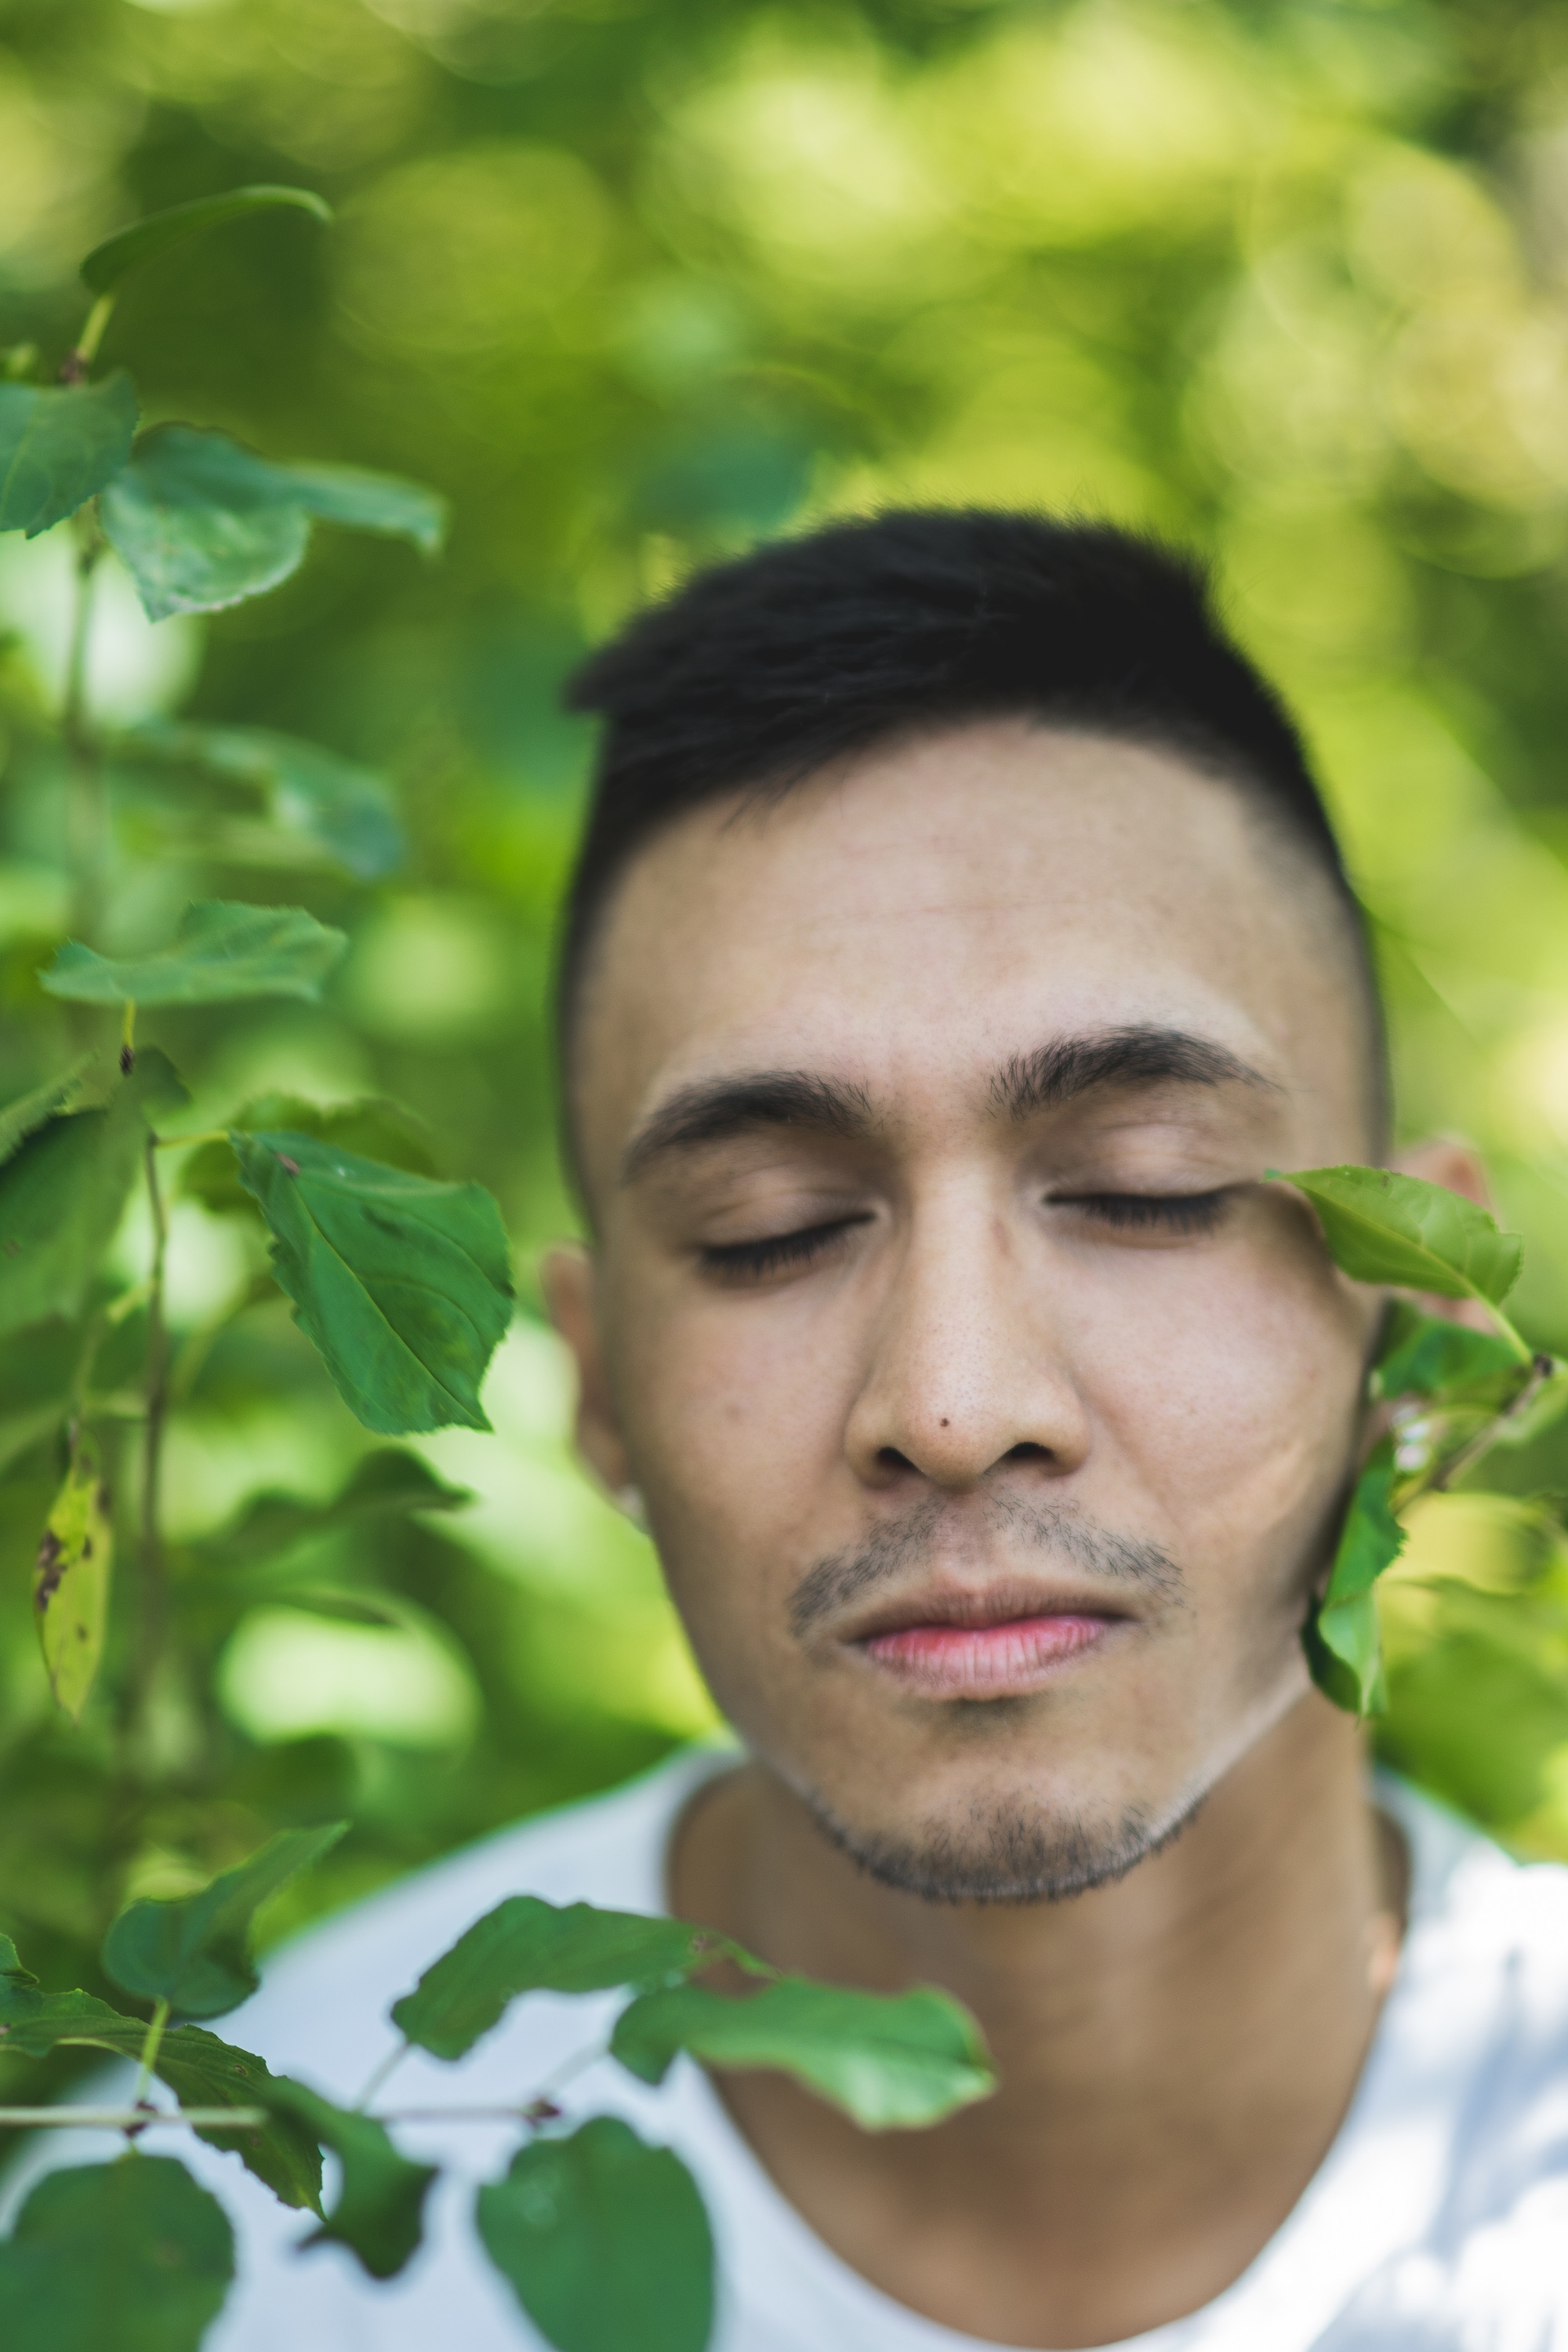
person, plant, woman, photography, flower, portrait, green, produce, botany, smile, close up, face, head, skin, beauty, abdomen, photo shoot, portrait photography